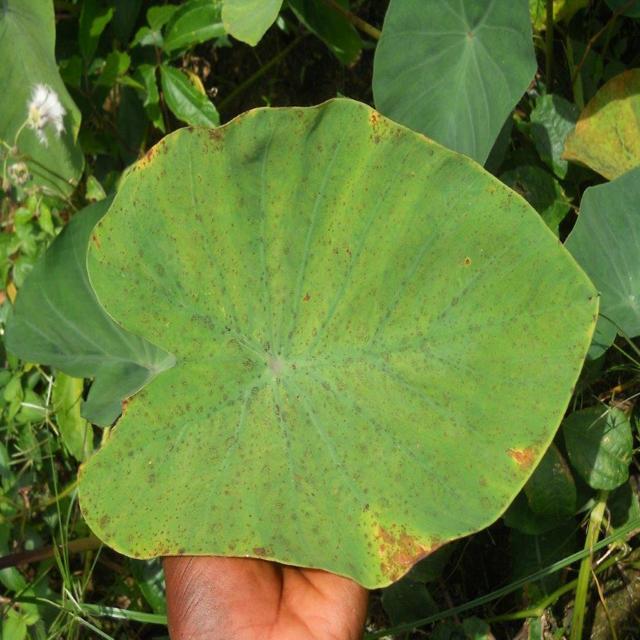
Label: Mid_Blight